John Gunn (Australian politician)

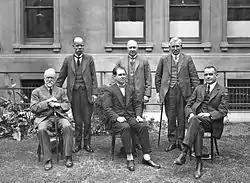
The Gunn Ministry. Gunn is seated centre.

As Premier, Gunn established the State Bank of South Australia and developed Colonel Light Gardens, one of Australia's first planned suburbs. He also improved public service working conditions, built more roads and encouraged rural settlement. A "Thousand Homes Scheme" was carried out to improve the quality and supply of housing for needy families, spending on education was increased, provided better medical facilities and new junior technical schools, higher wages for teachers, and more scholarships. Working conditions were also improved, while measures were undertaken to improve conditions in rural areas "with a visionary afforestation programme in addition to better roads and improvements in access to bore water and technical expertise in agriculture." His reforms impressed many and even received grudging praise from the previously hostile media, who realised he had mellowed into a more moderate figure than the strike leader 15 years previously.